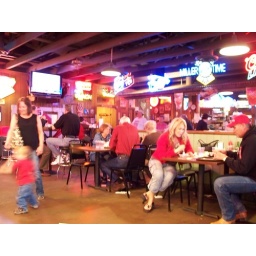
beef source, not supporting flying fish parking in lot